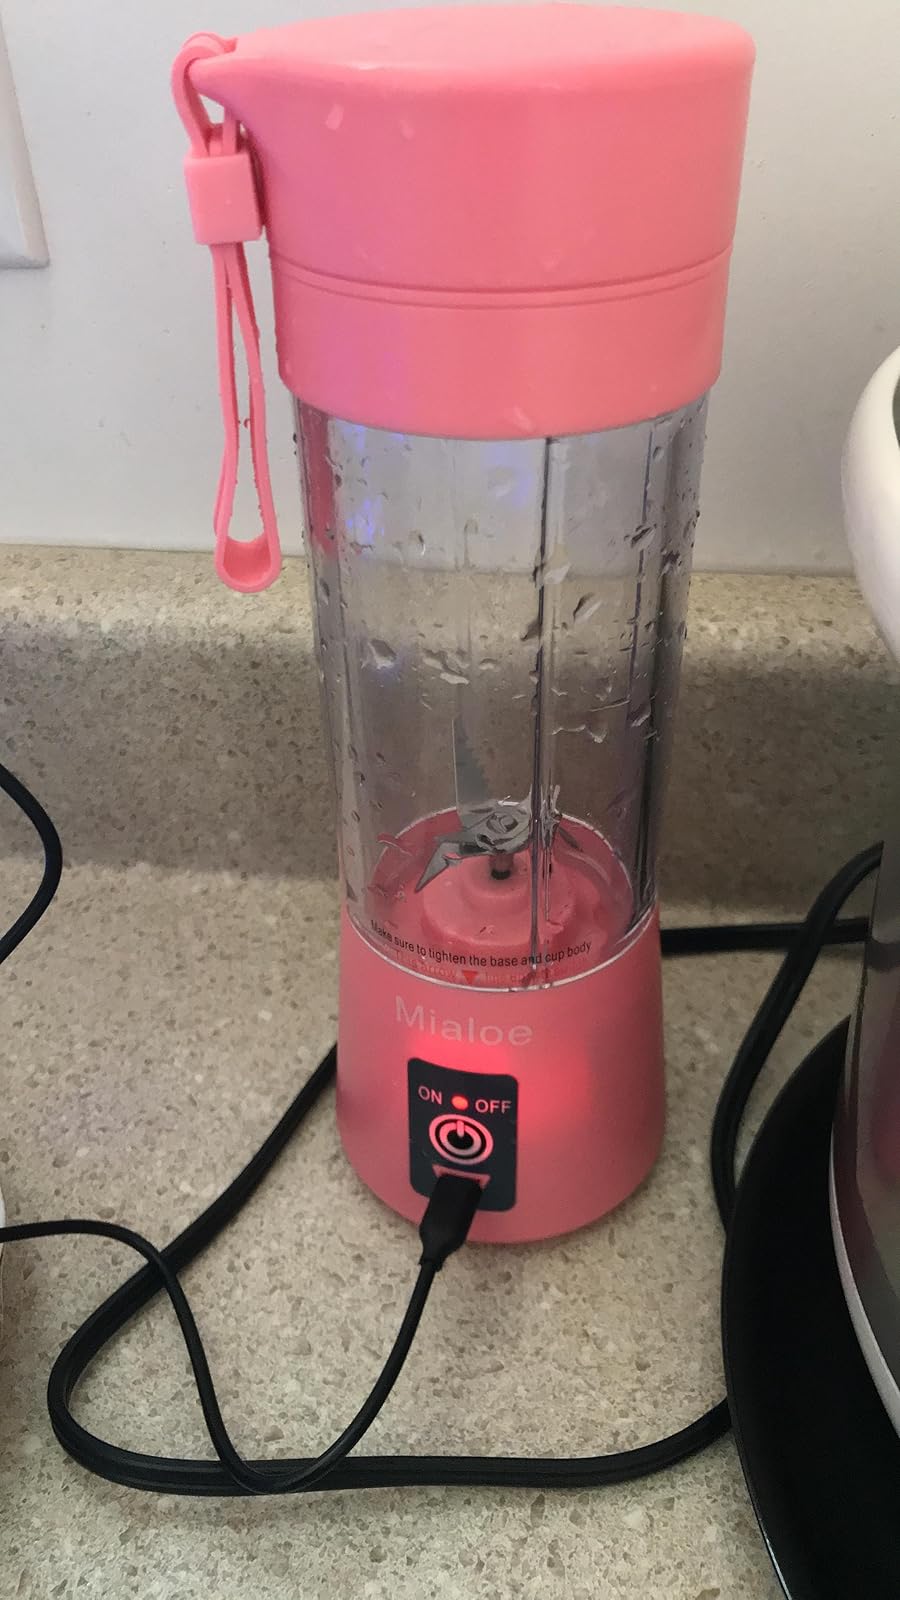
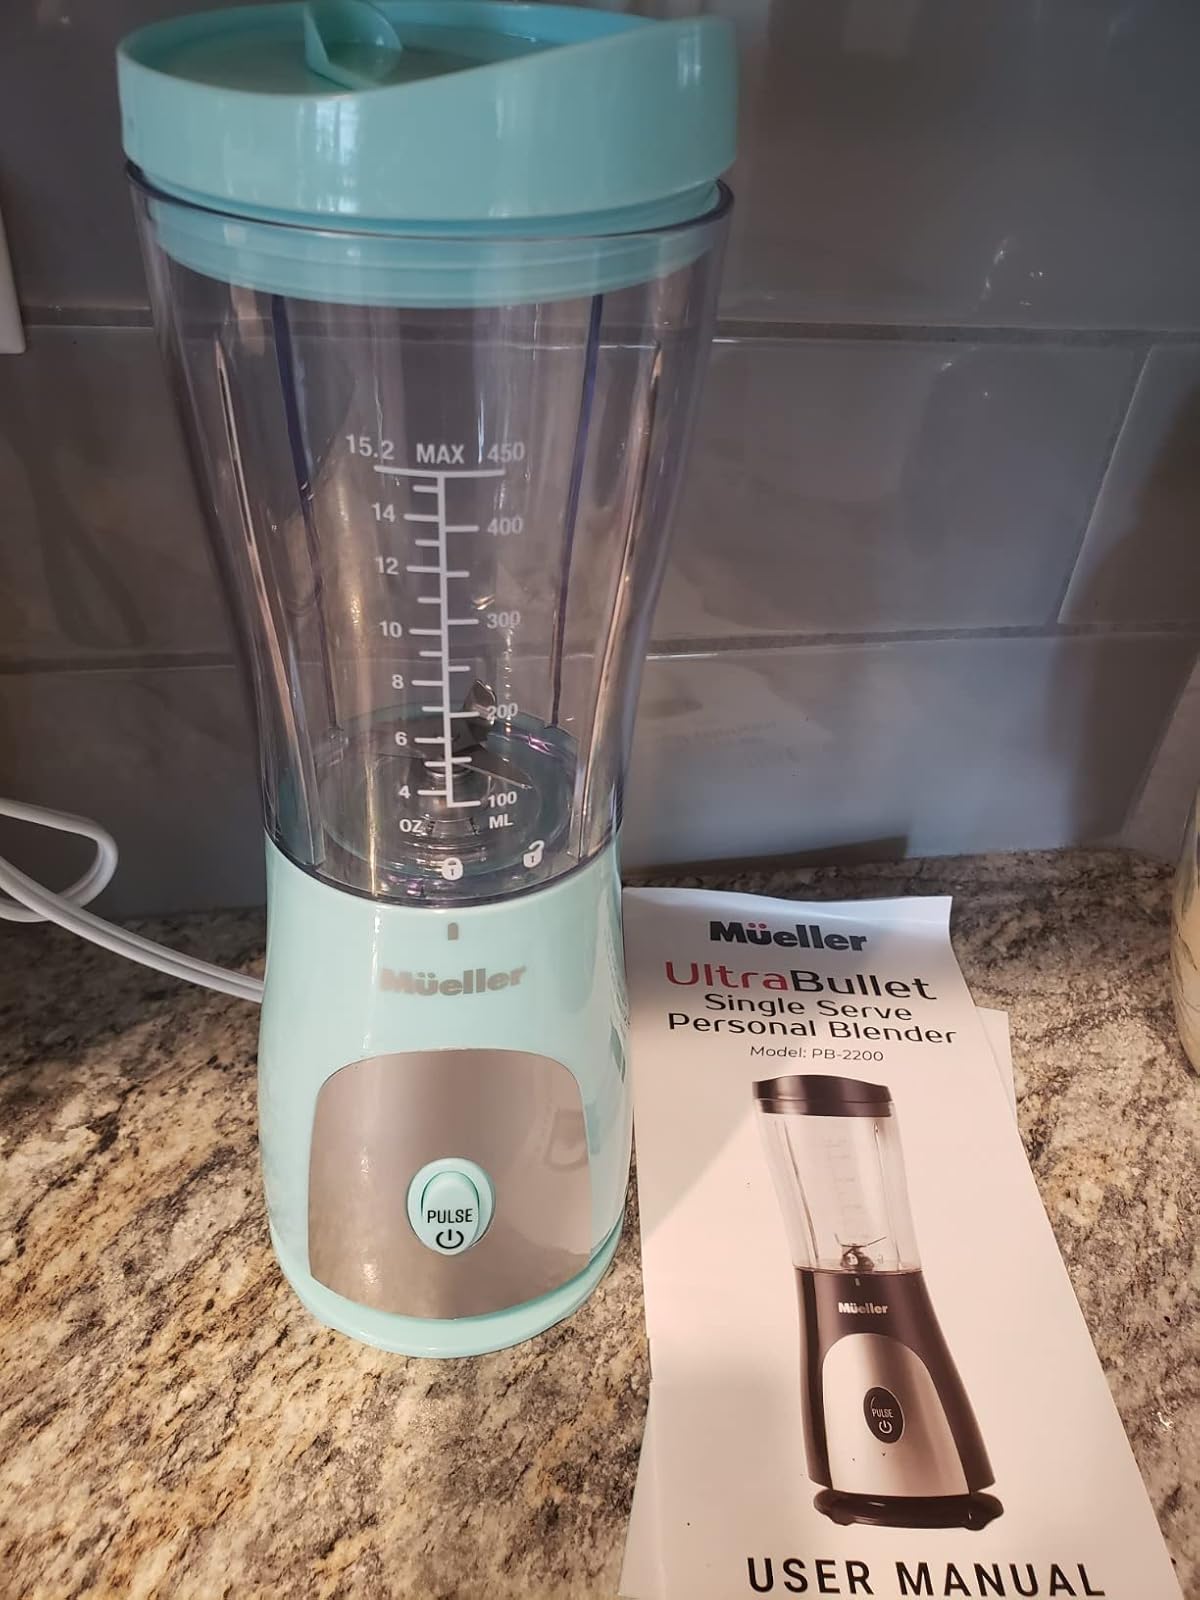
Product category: items_blender
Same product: no